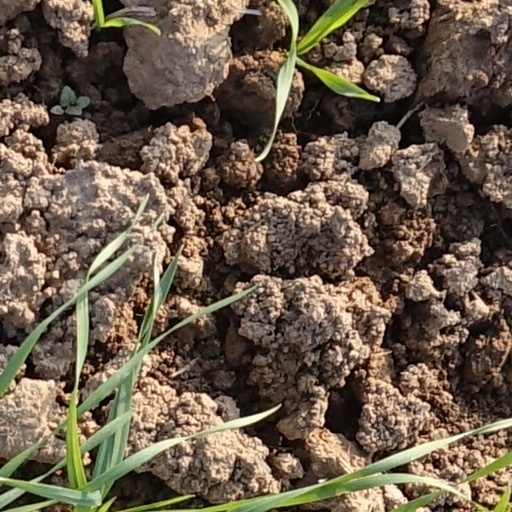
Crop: wheat